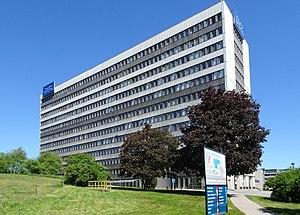
Alfa Laval est une entreprise suédoise spécialisée dans l'échange thermique, la séparation et le transfert de fluides. Fondée en 1883 par Gustaf de Laval et Oscar Lamm, elle a marqué l'histoire de la technologie des échangeurs de chaleur.